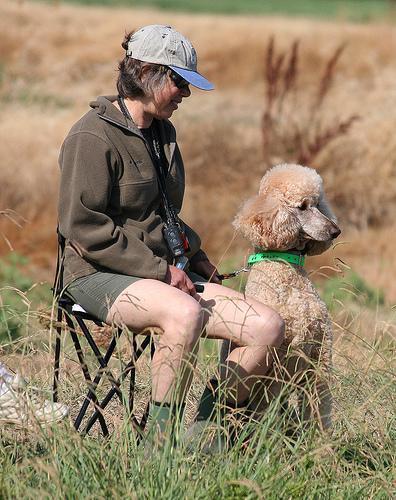
standard_poodle